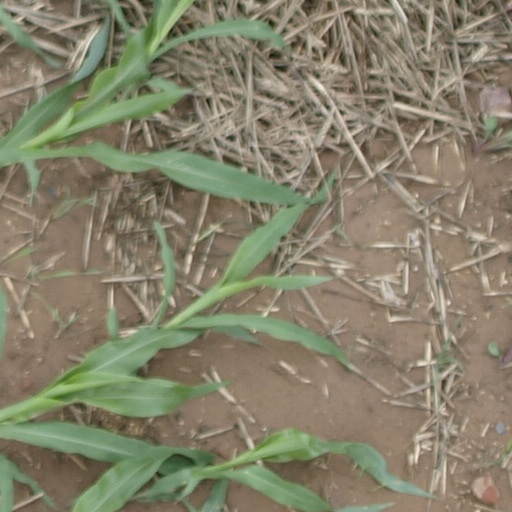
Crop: maize; corn